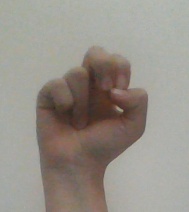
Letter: gaaf